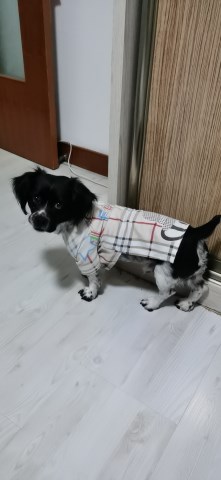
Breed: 276-n000112-English_springer